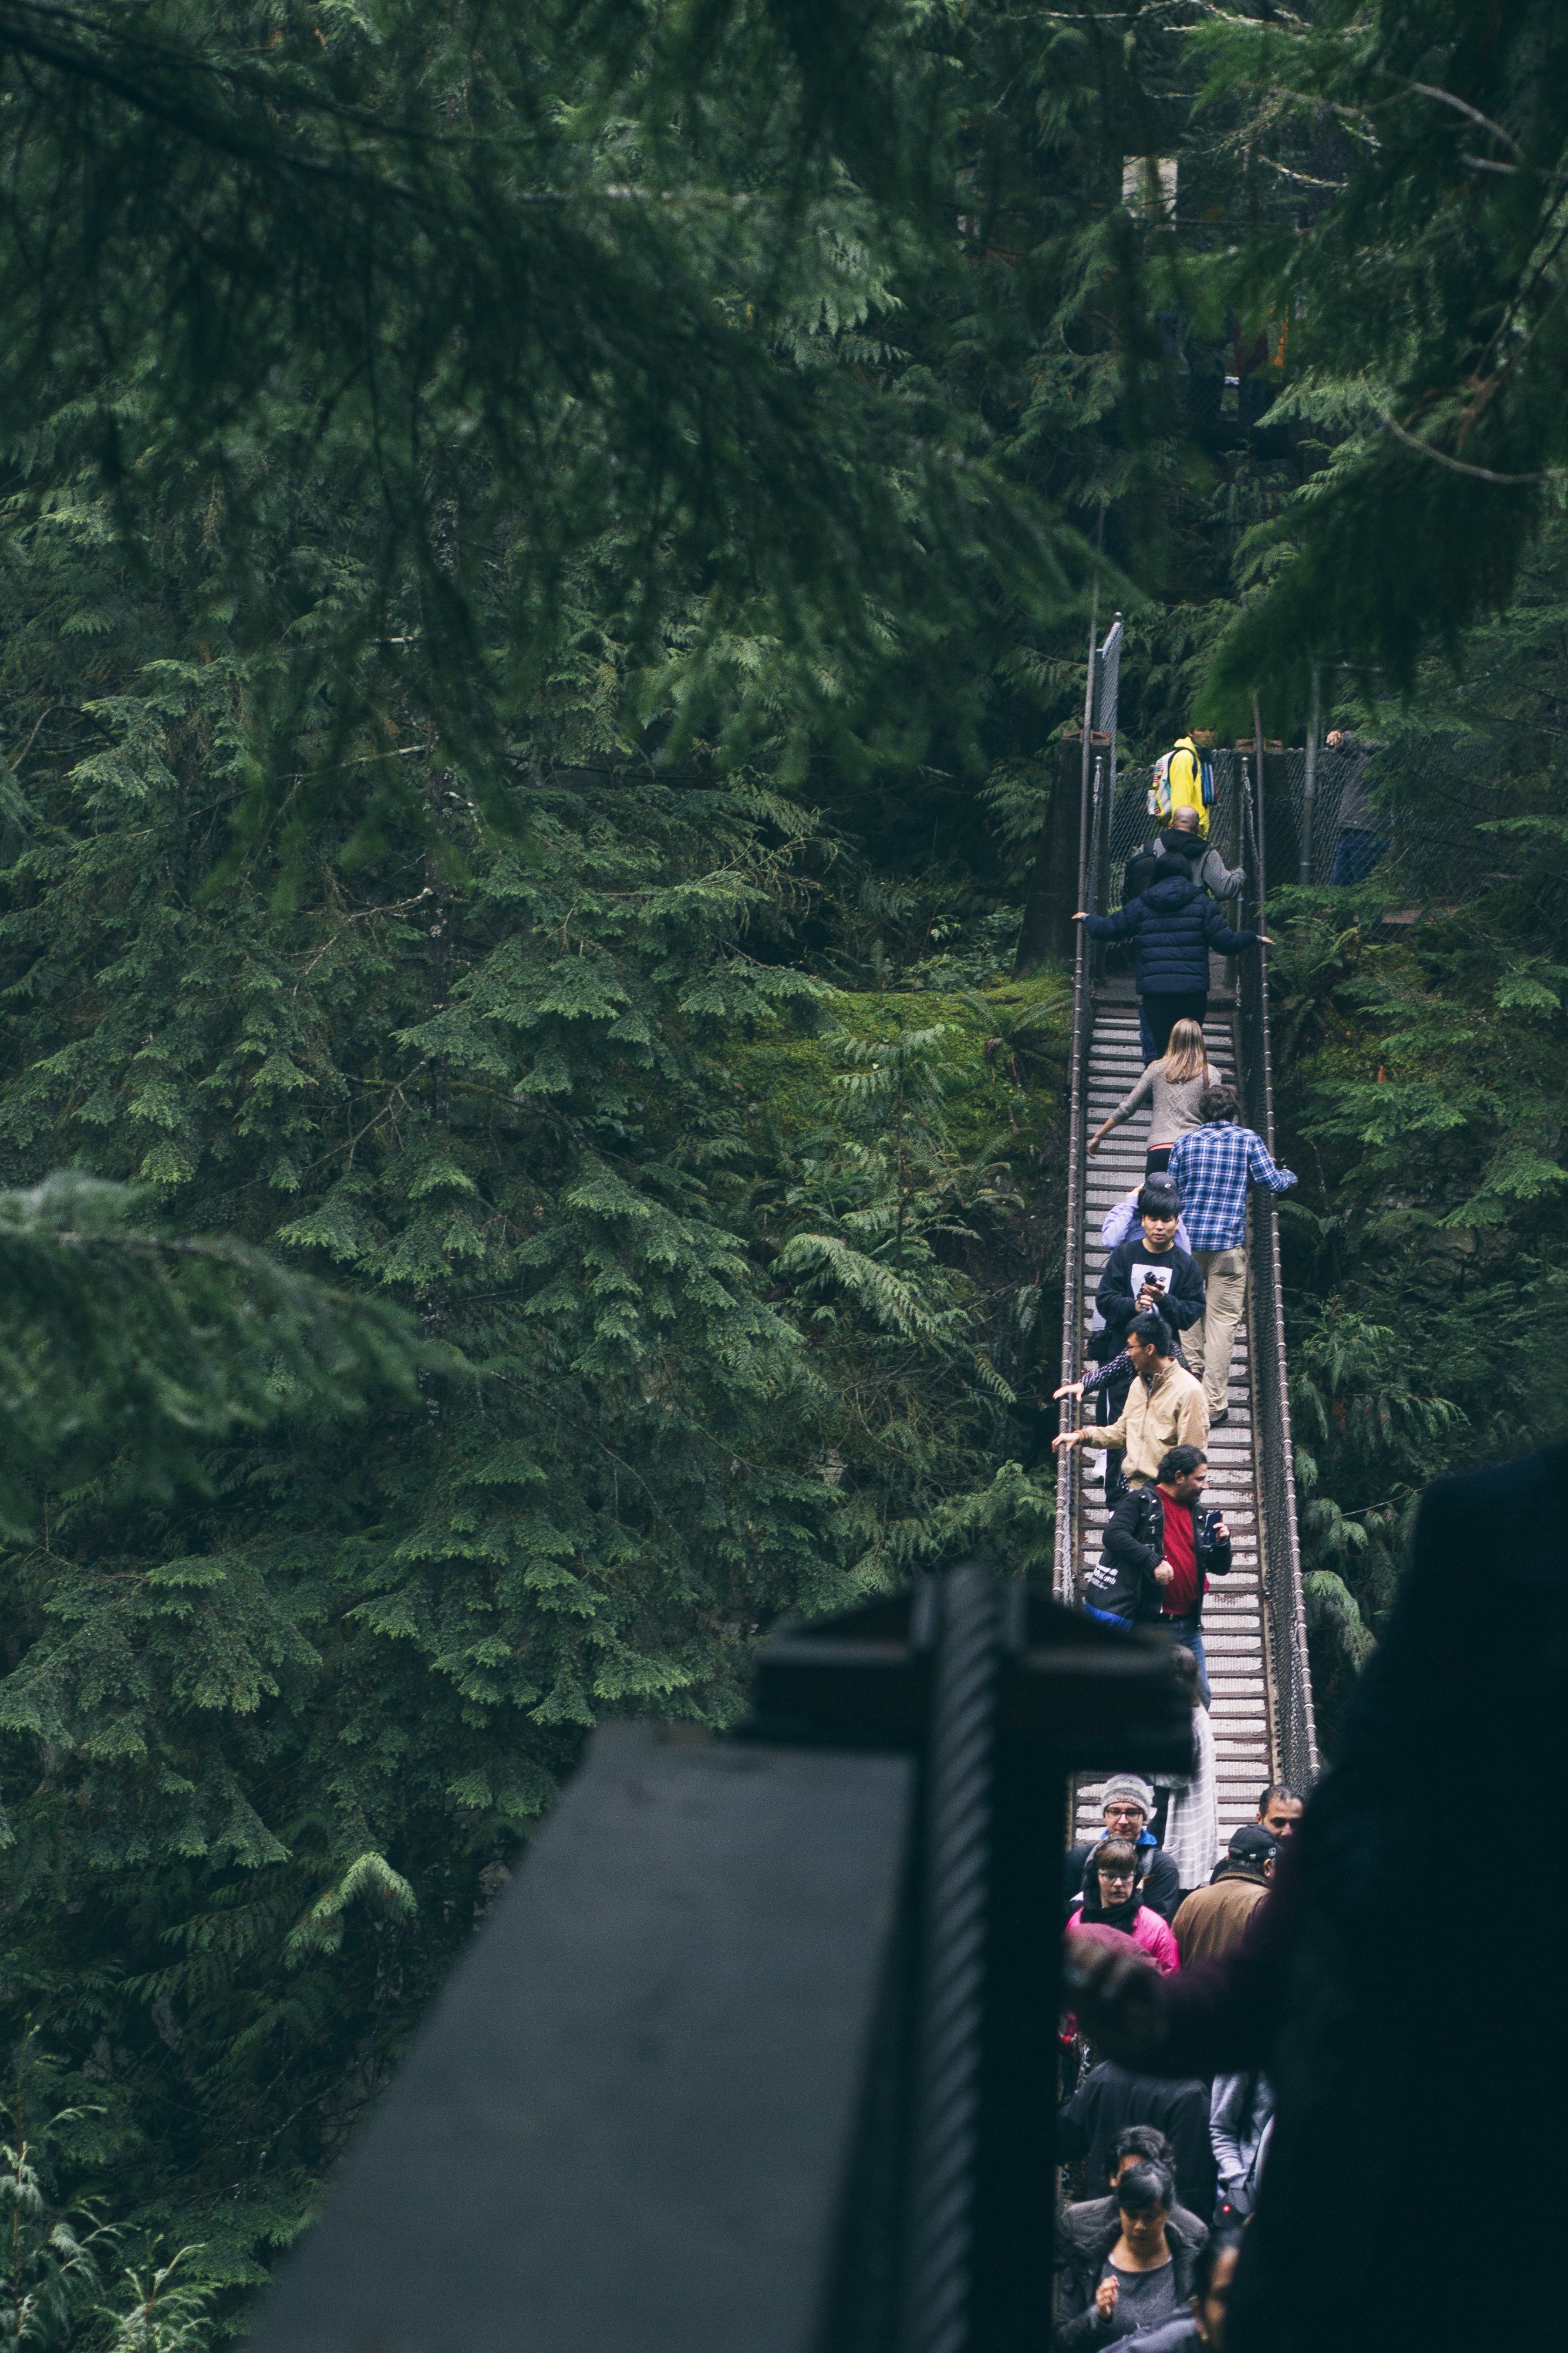
tree, bridge, waterway